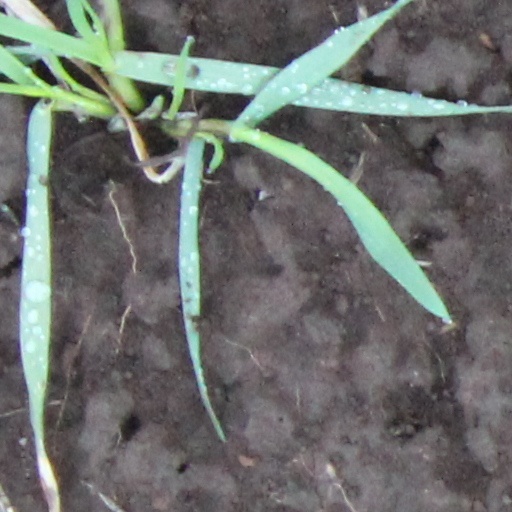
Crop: wheat